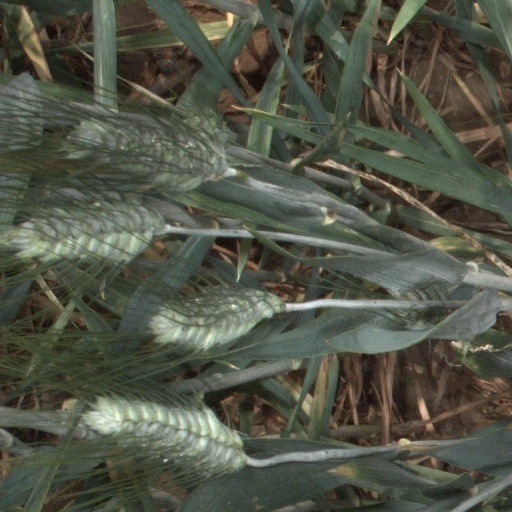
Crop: wheat